Champions Retreat Golf Club

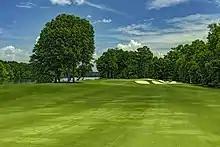
5th hole of the Island Course

The Island Nine at Champions Retreat shares the personality of Arnold Palmer’s architectural vision. The course is flanked on one side by the broad Savannah River and on the other by the Little River. The hardwoods and pines along the riverbank have been preserved, and the fairways have been raised to take advantage of the vistas overlooking the marshy waters.